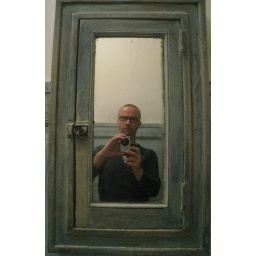
mirror in the bathroom